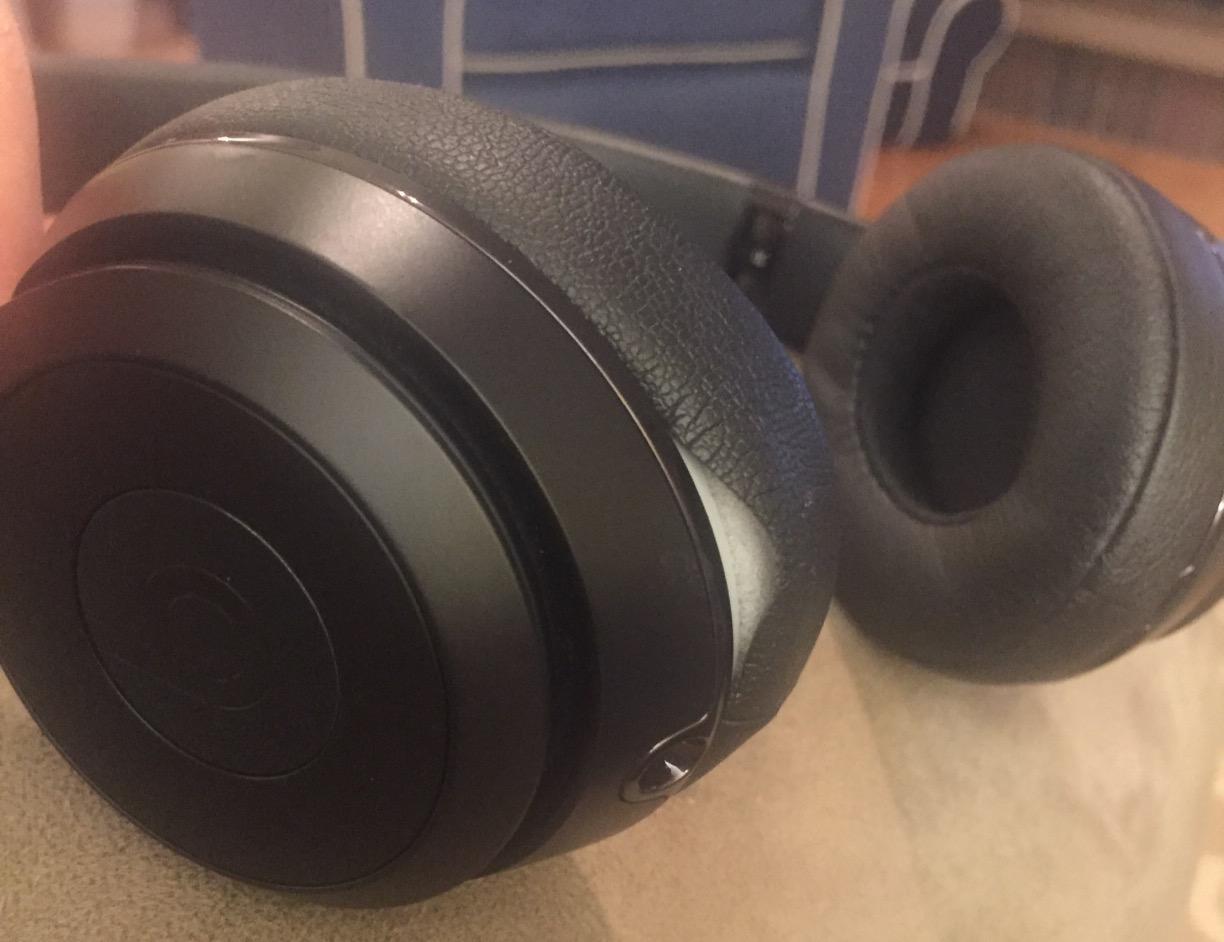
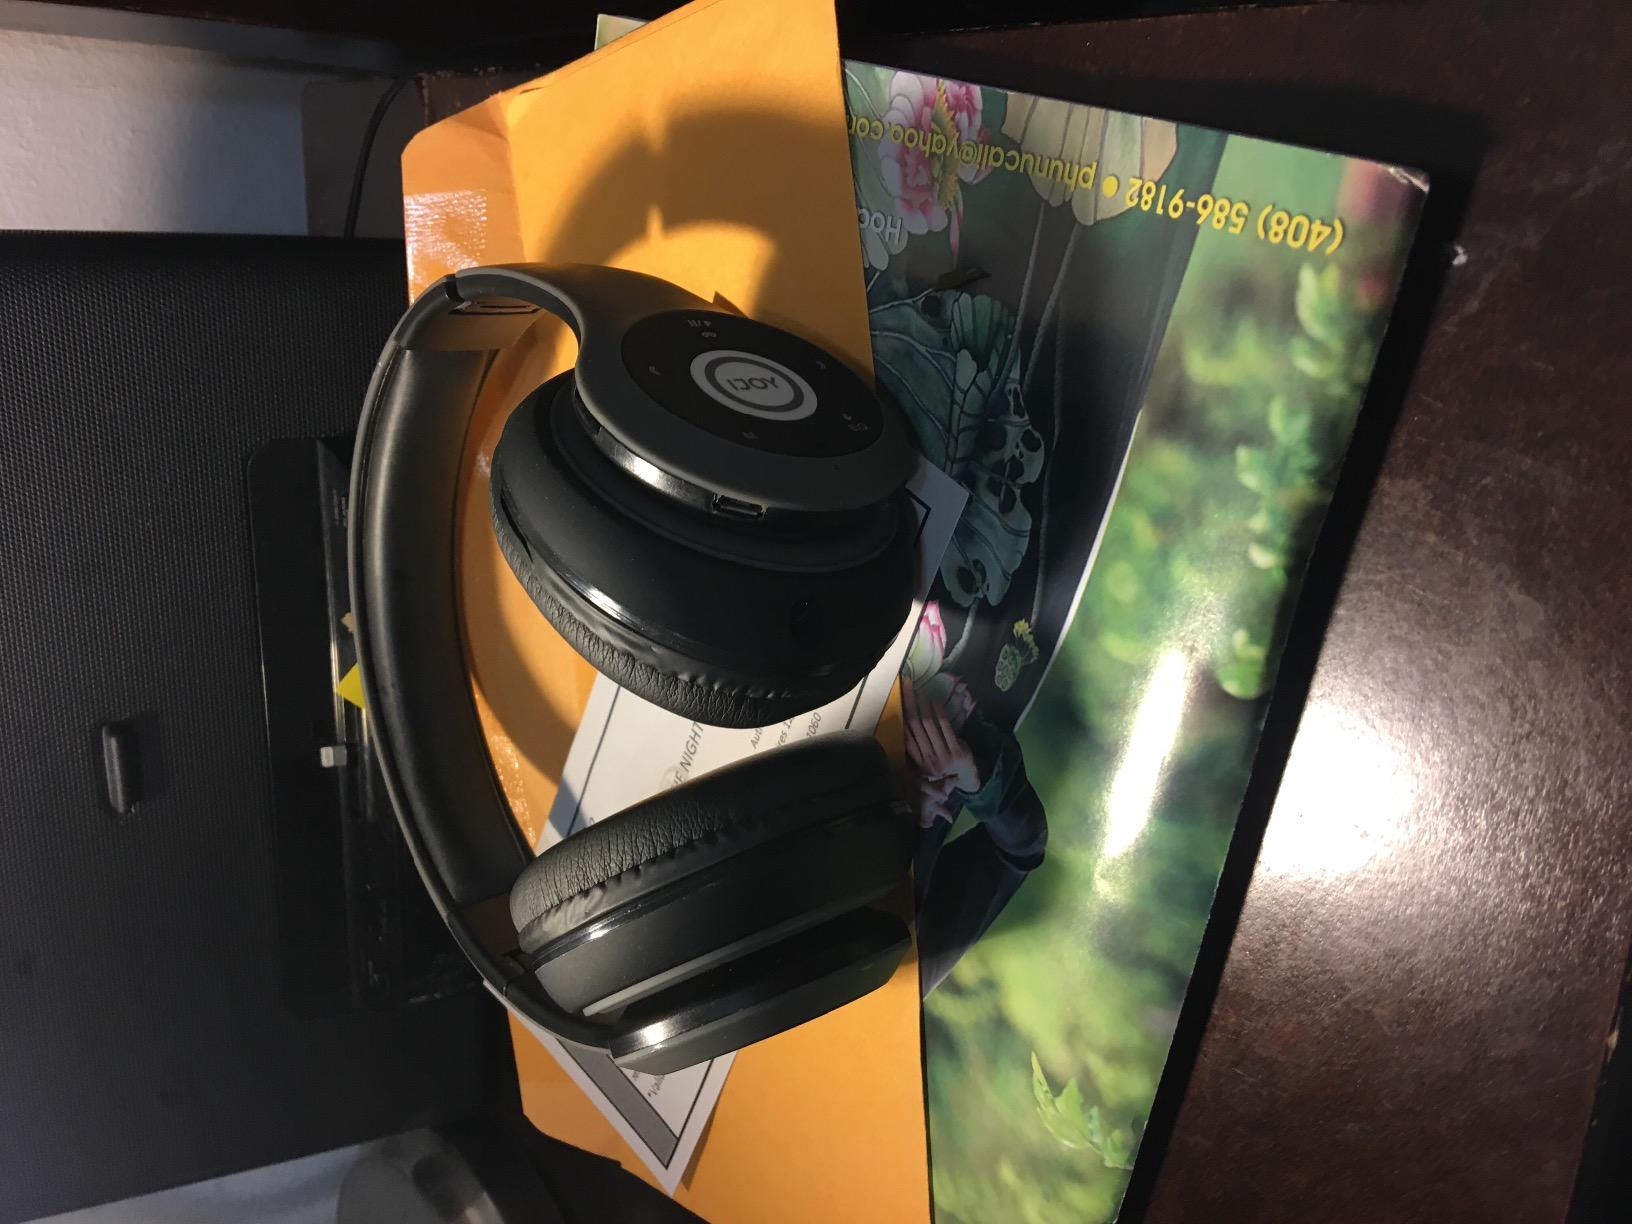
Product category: headphones
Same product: no